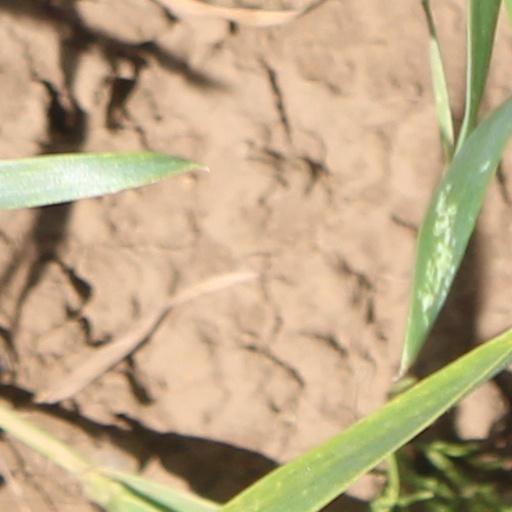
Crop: wheat